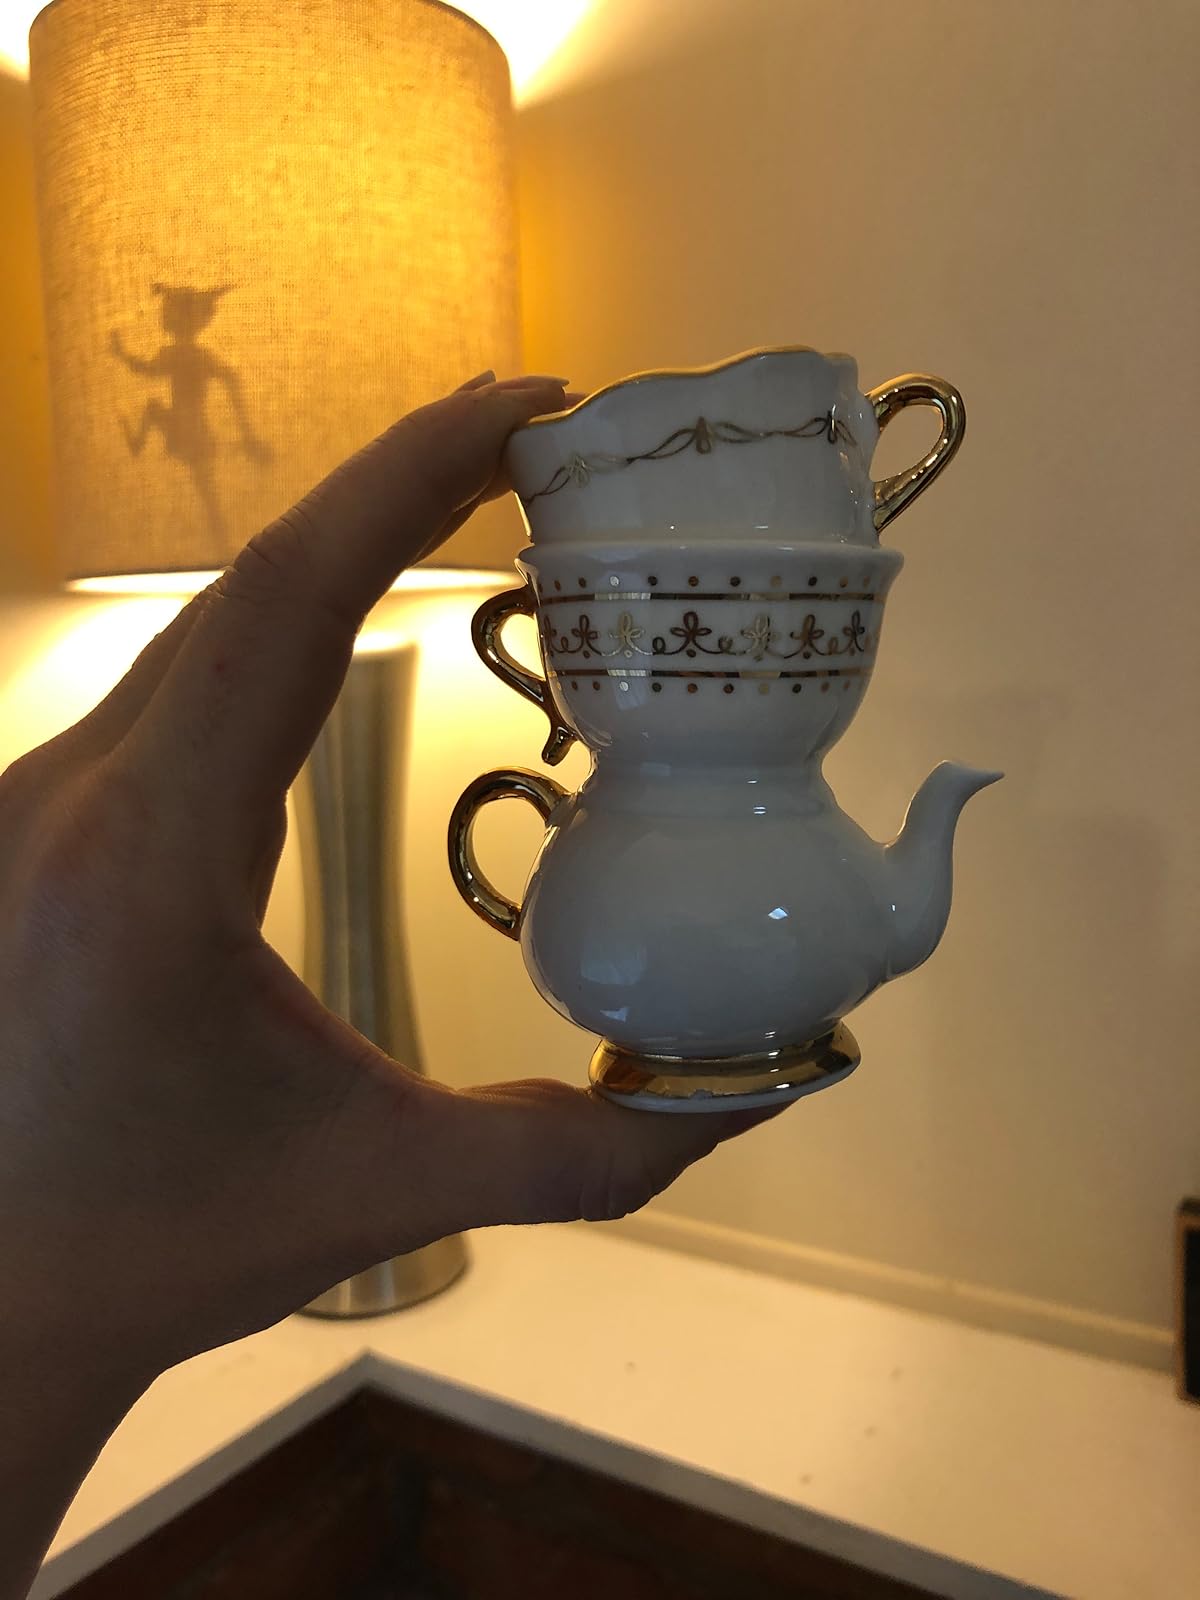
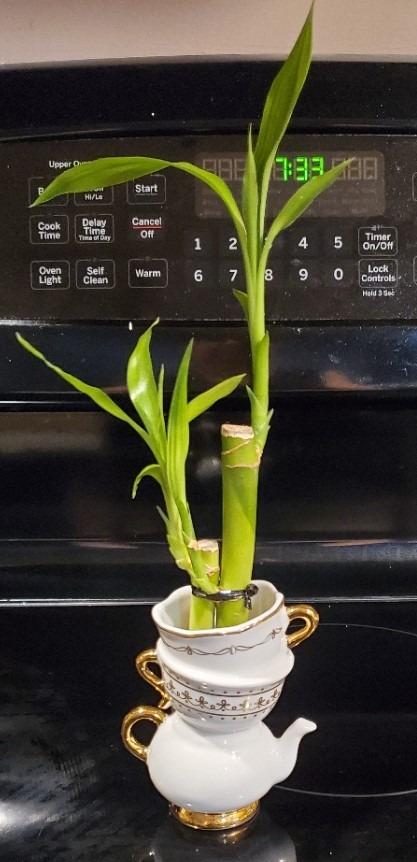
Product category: vase
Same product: yes